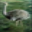
Label: bird